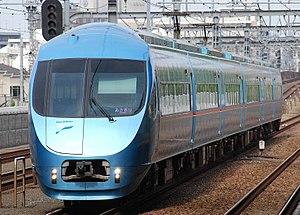
La Odakyū Electric Railway Co., Ltd., communément appelée Odakyū, est une compagnie ferroviaire privée qui exploite des lignes ferroviaires dans l'ouest de Tokyo au Japon.